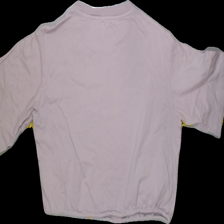
View: back
Type: Tank top
Category: Ladies
Brand: H&M
Colors: Purple
Material: 100%viscose
Size: S
Trend: No trend
Stains: Yes
Price range: <50
Recommended usage: Export